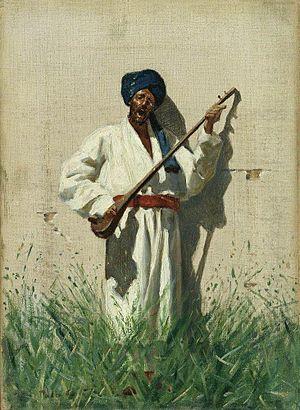
La Série du Turkestan est un ensemble de tableaux du peintre russe Vassili Verechtchaguine, réalisés dans les années 1871=1873 à Munich, sous l'influence de ses séjours en Asie Centrale en 1867-1868 et en 1869-1870. Cette série comprend également une petite sous-série intitulée Les Barbares que l'artiste a décidé de distinguer, pour lui donner une signification indépendante. Cette sous-série est consacrée exclusivement aux sujets militaires.